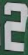
Number: 2